Cherokee–American wars

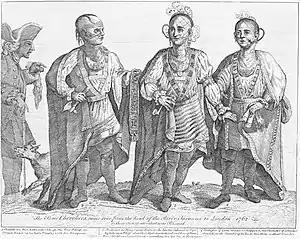
A commander of Fort Patrick Henry sent Henry Timberlake as a token of friendship after the Anglo-Cherokee War. Timberlake later took three Cherokee to London, 1763.

The action of the French and Indian War in North America included the Anglo-Cherokee War, lasting 1758–1761. British forces under General James Grant destroyed a number of Cherokee towns, which were never reoccupied. Kituwa was abandoned, and its former residents migrated west. They took up residence at "Mialoquo", called Great Island Town, on the Little Tennessee River among the Overhill Cherokee. At the end of this conflict, the Cherokee signed the Treaty of Long-Island-on-the-Holston with the Colony of Virginia (1761) and the Treaty of Charlestown with the Province of South Carolina (1762). Conocotocko (Standing Turkey), the First Beloved Man during the conflict, was replaced by Attakullakulla, who was pro-British.